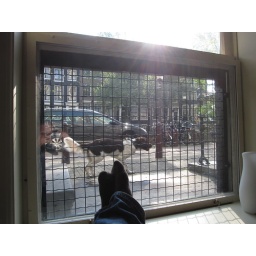
feet in window + dog